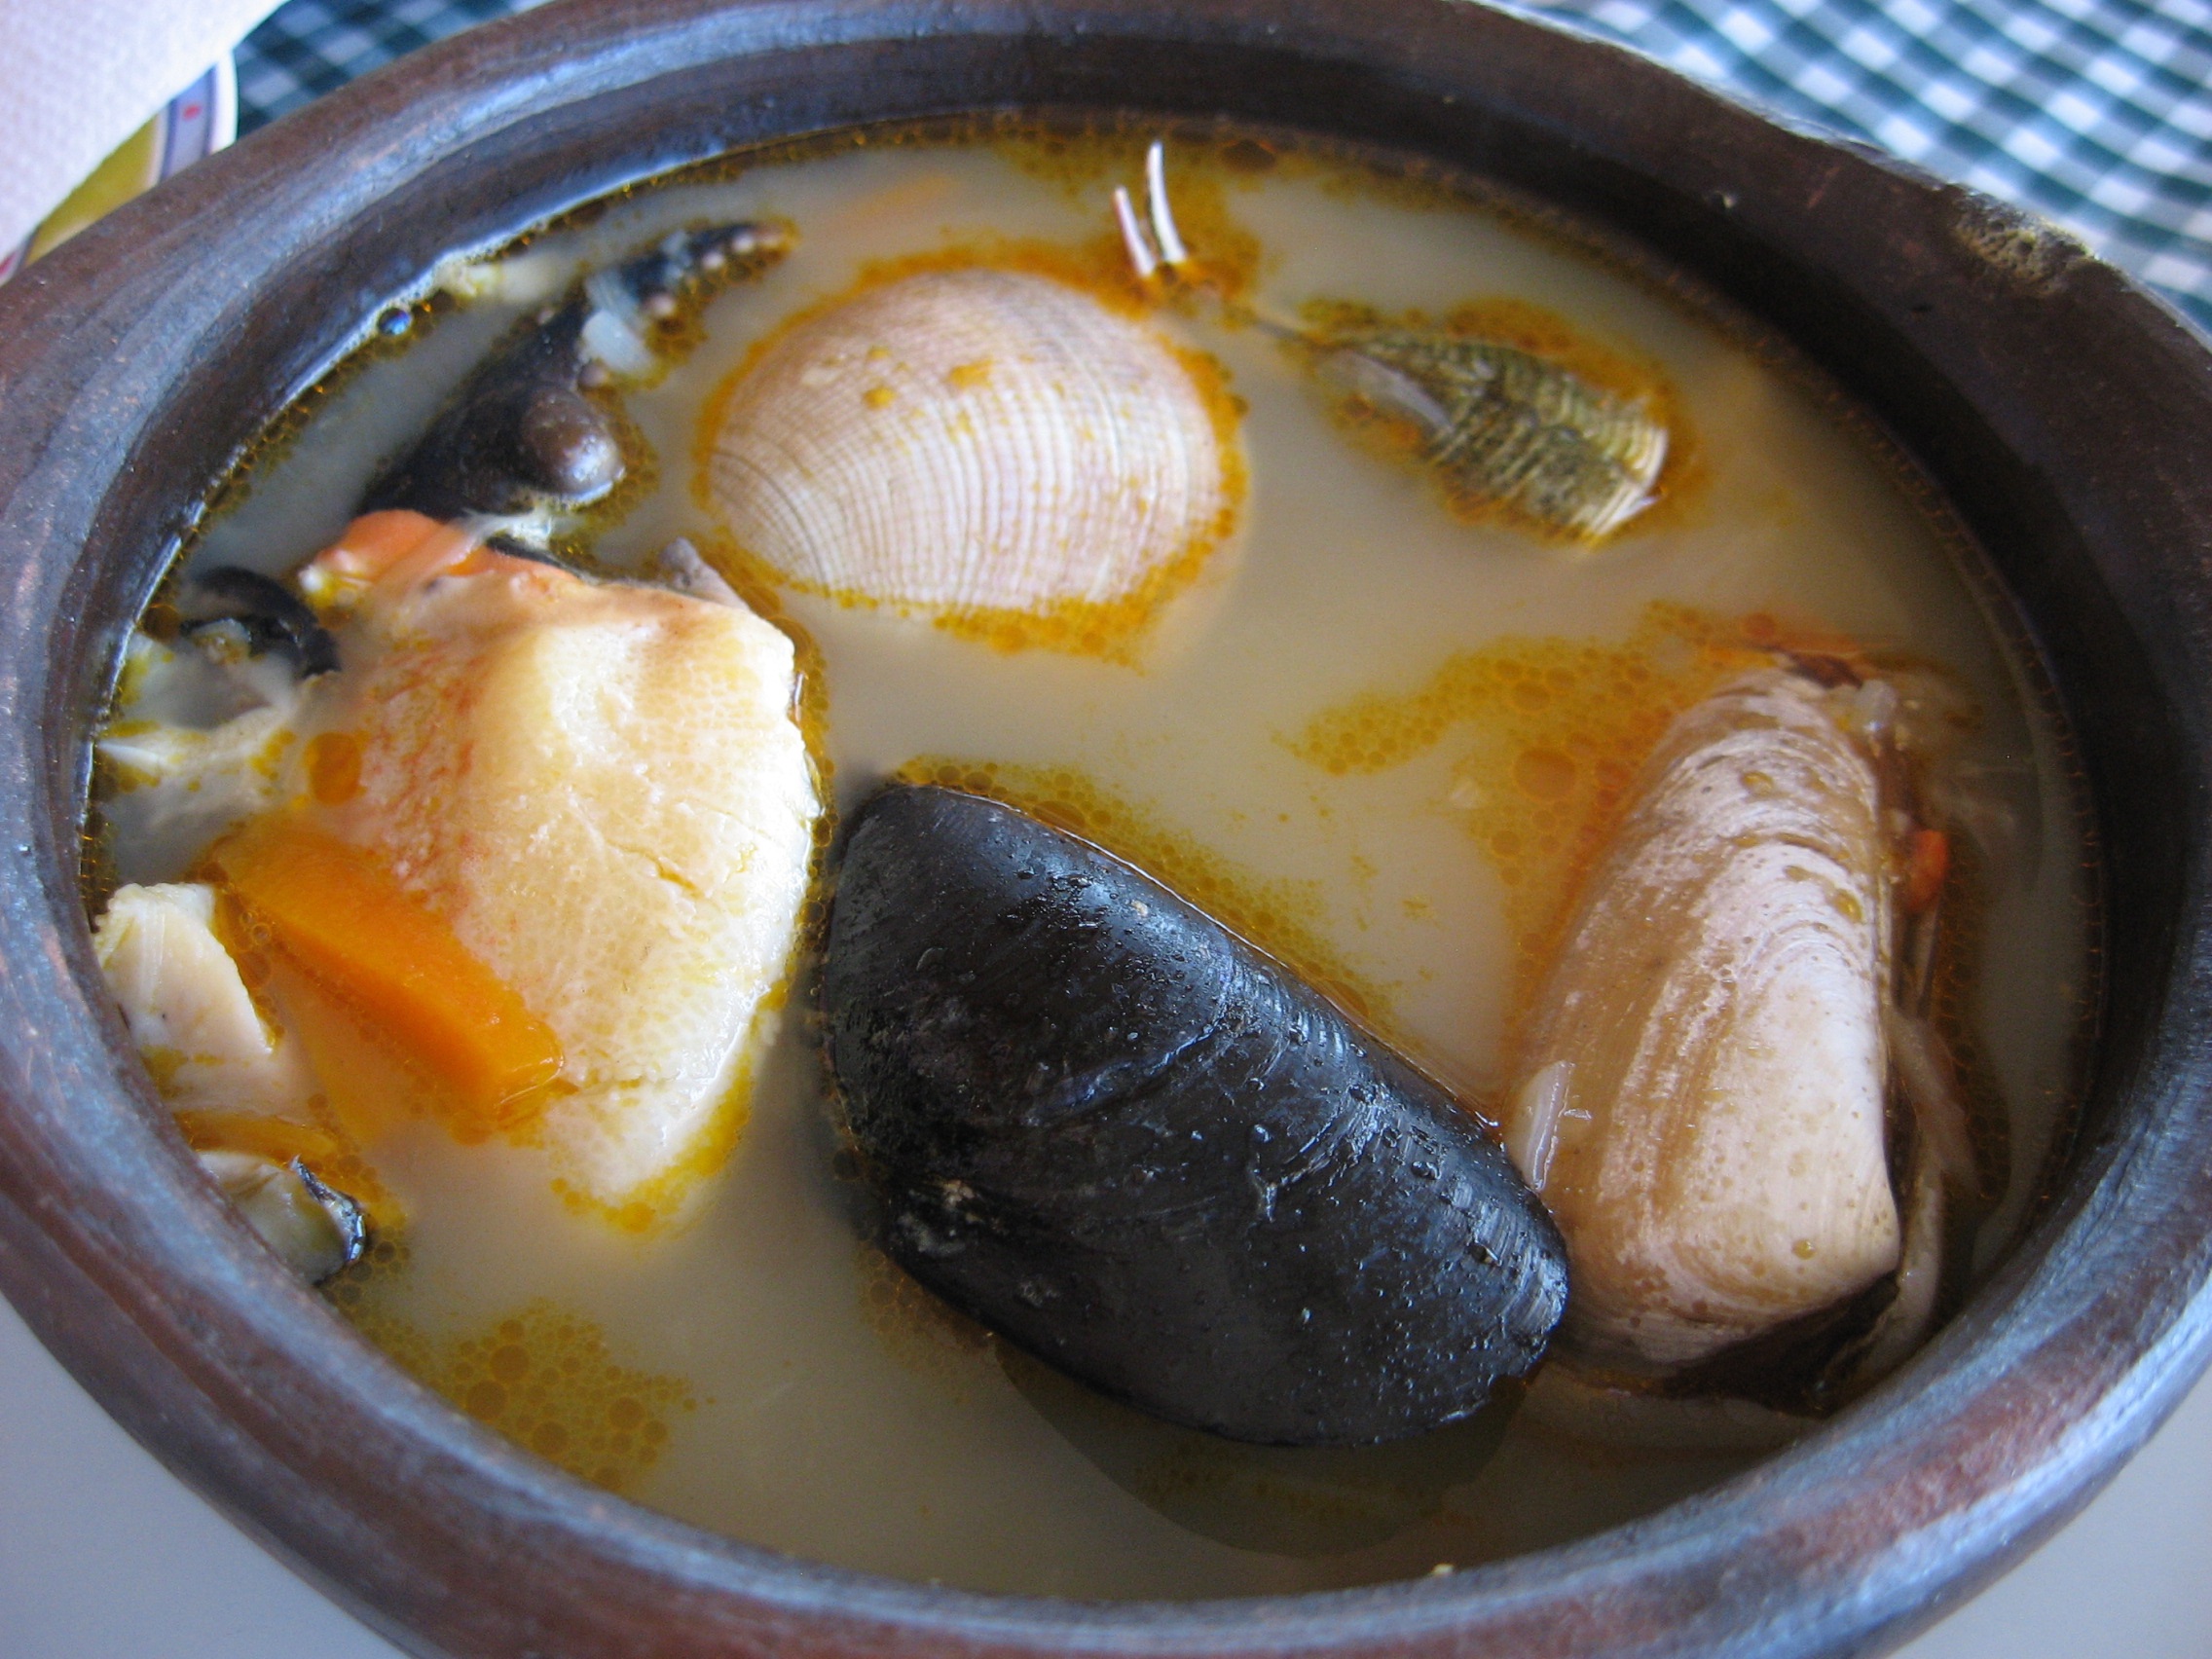
dish, meal, food, produce, seafood, fish, gourmet, cuisine, soup, asian food, mollusk, cooked, broth, prepared, chilean, chinese food, bouillabaisse, paila marina